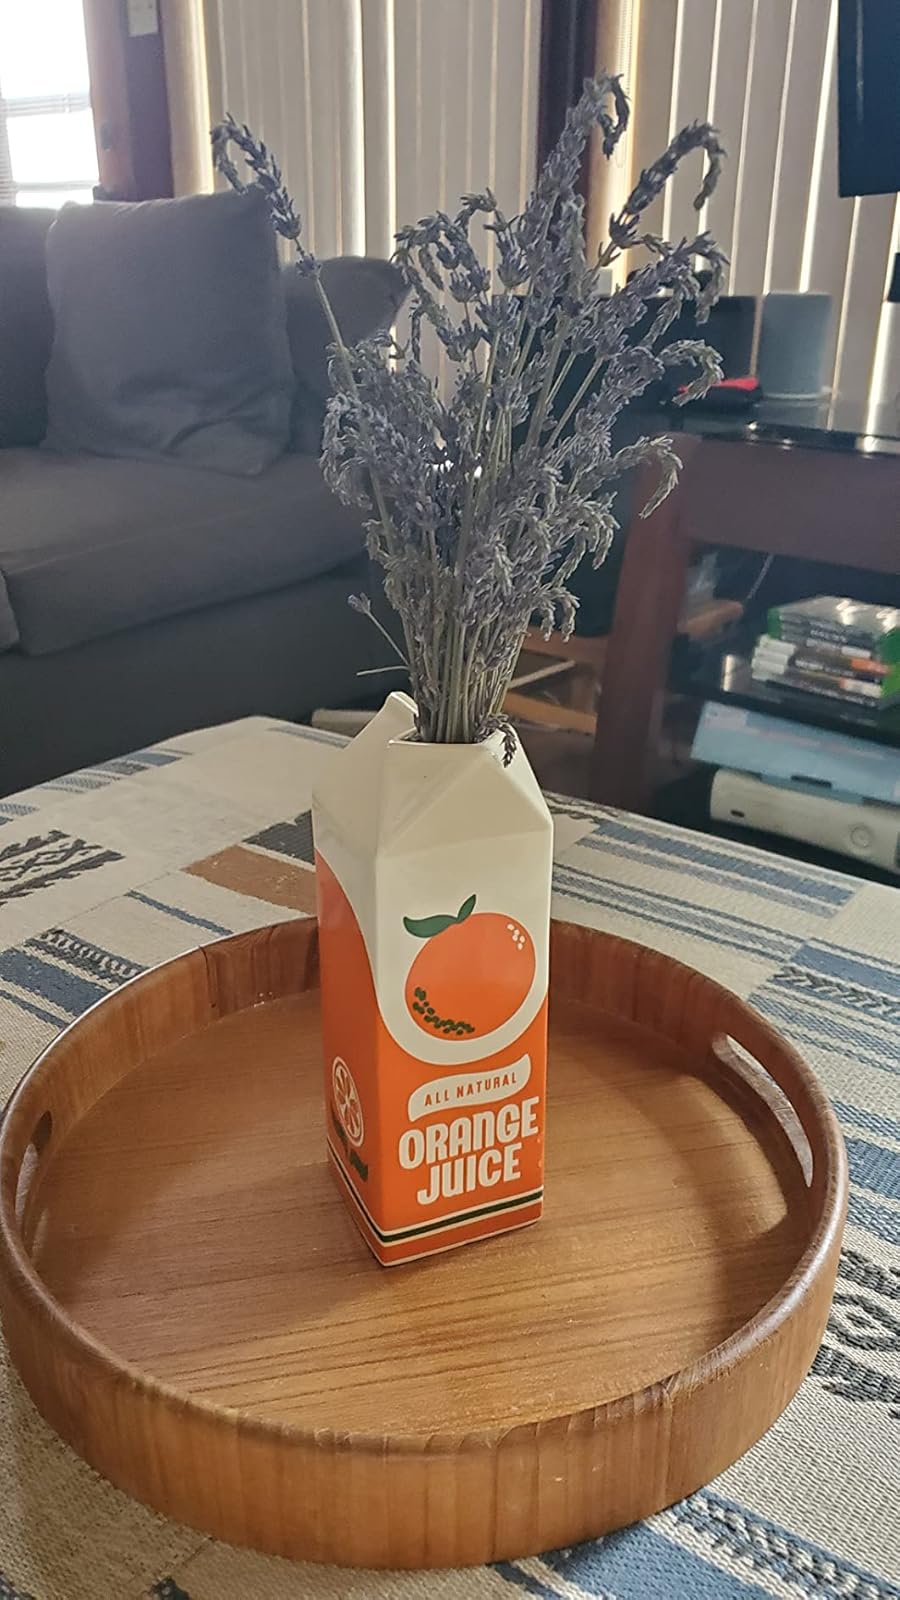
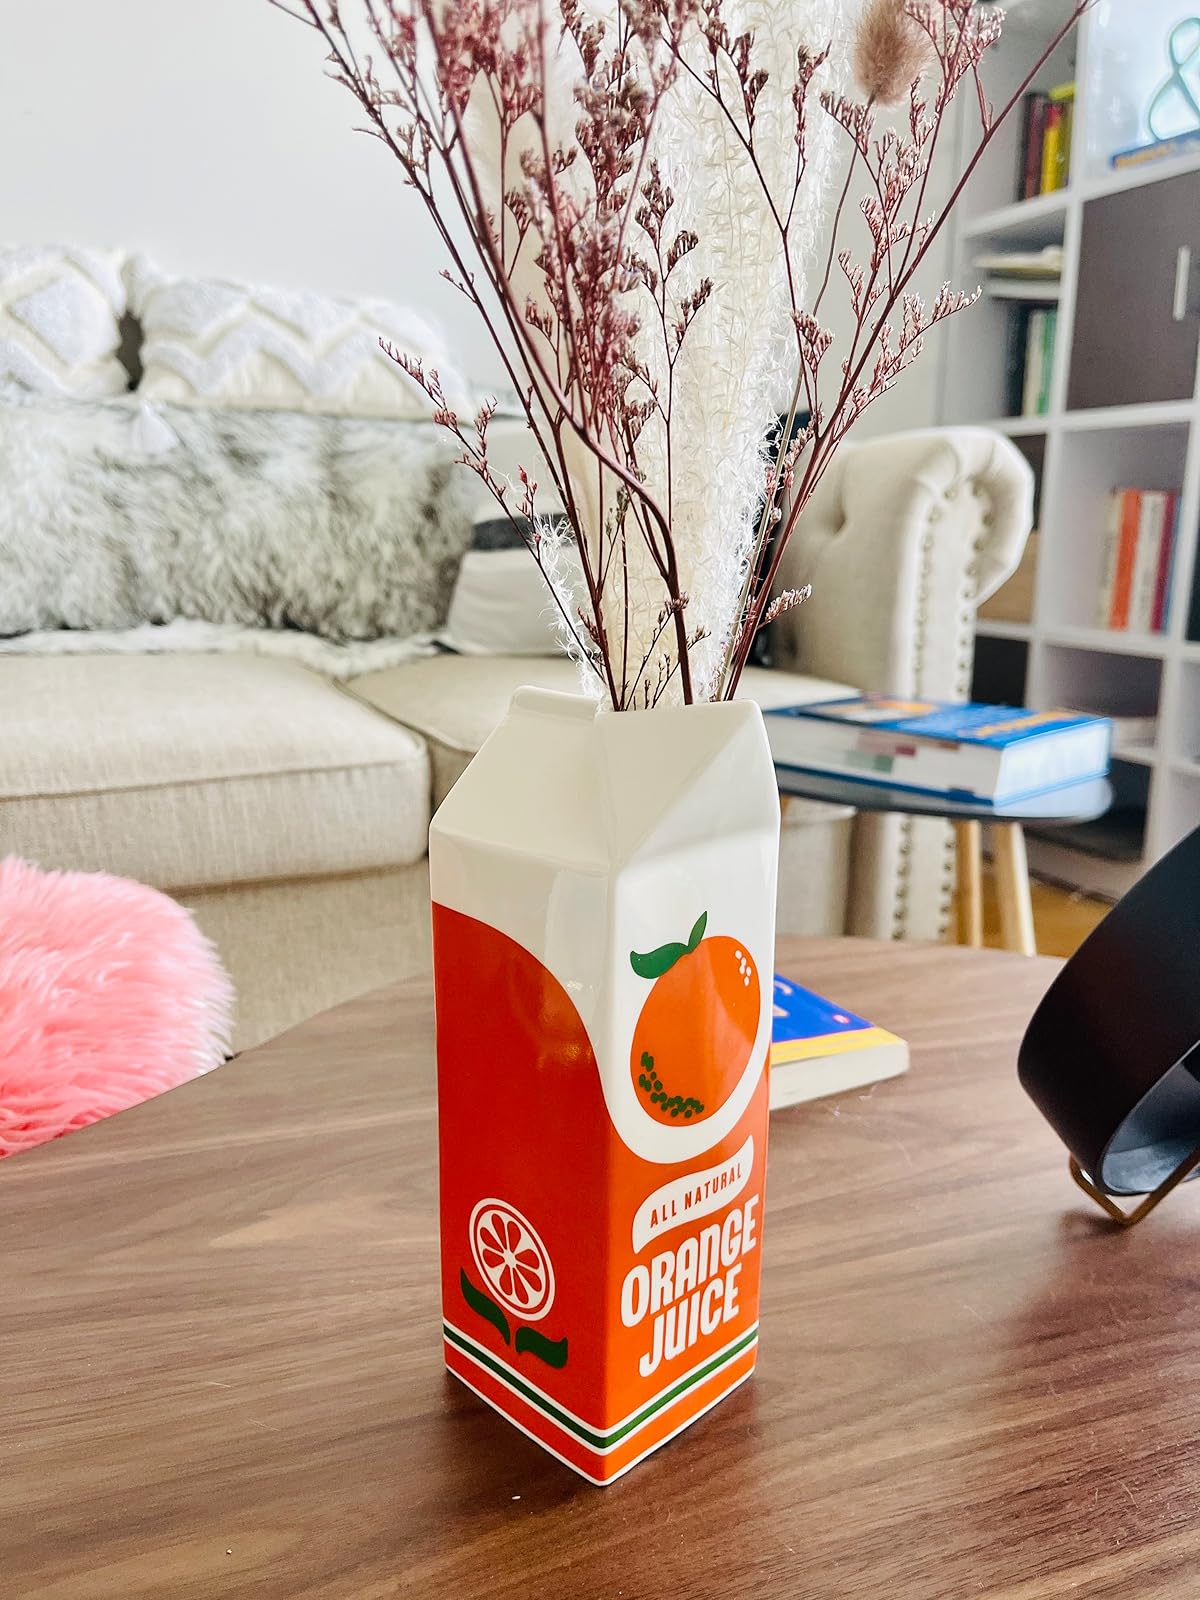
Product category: vase
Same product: yes